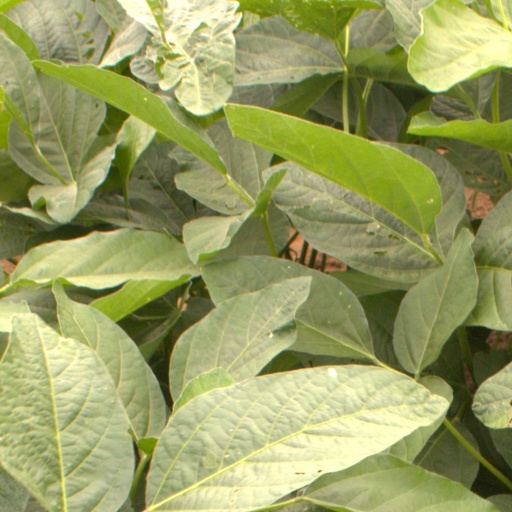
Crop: soybean